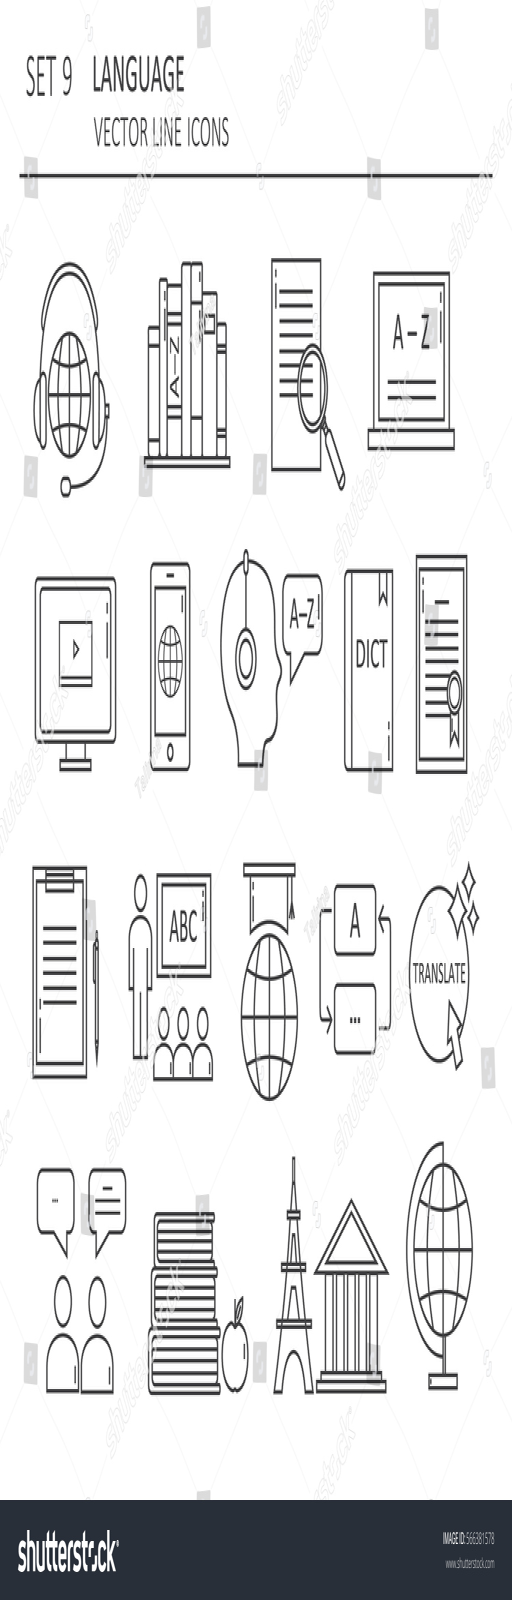
big set of symbols of learning a foreign language .